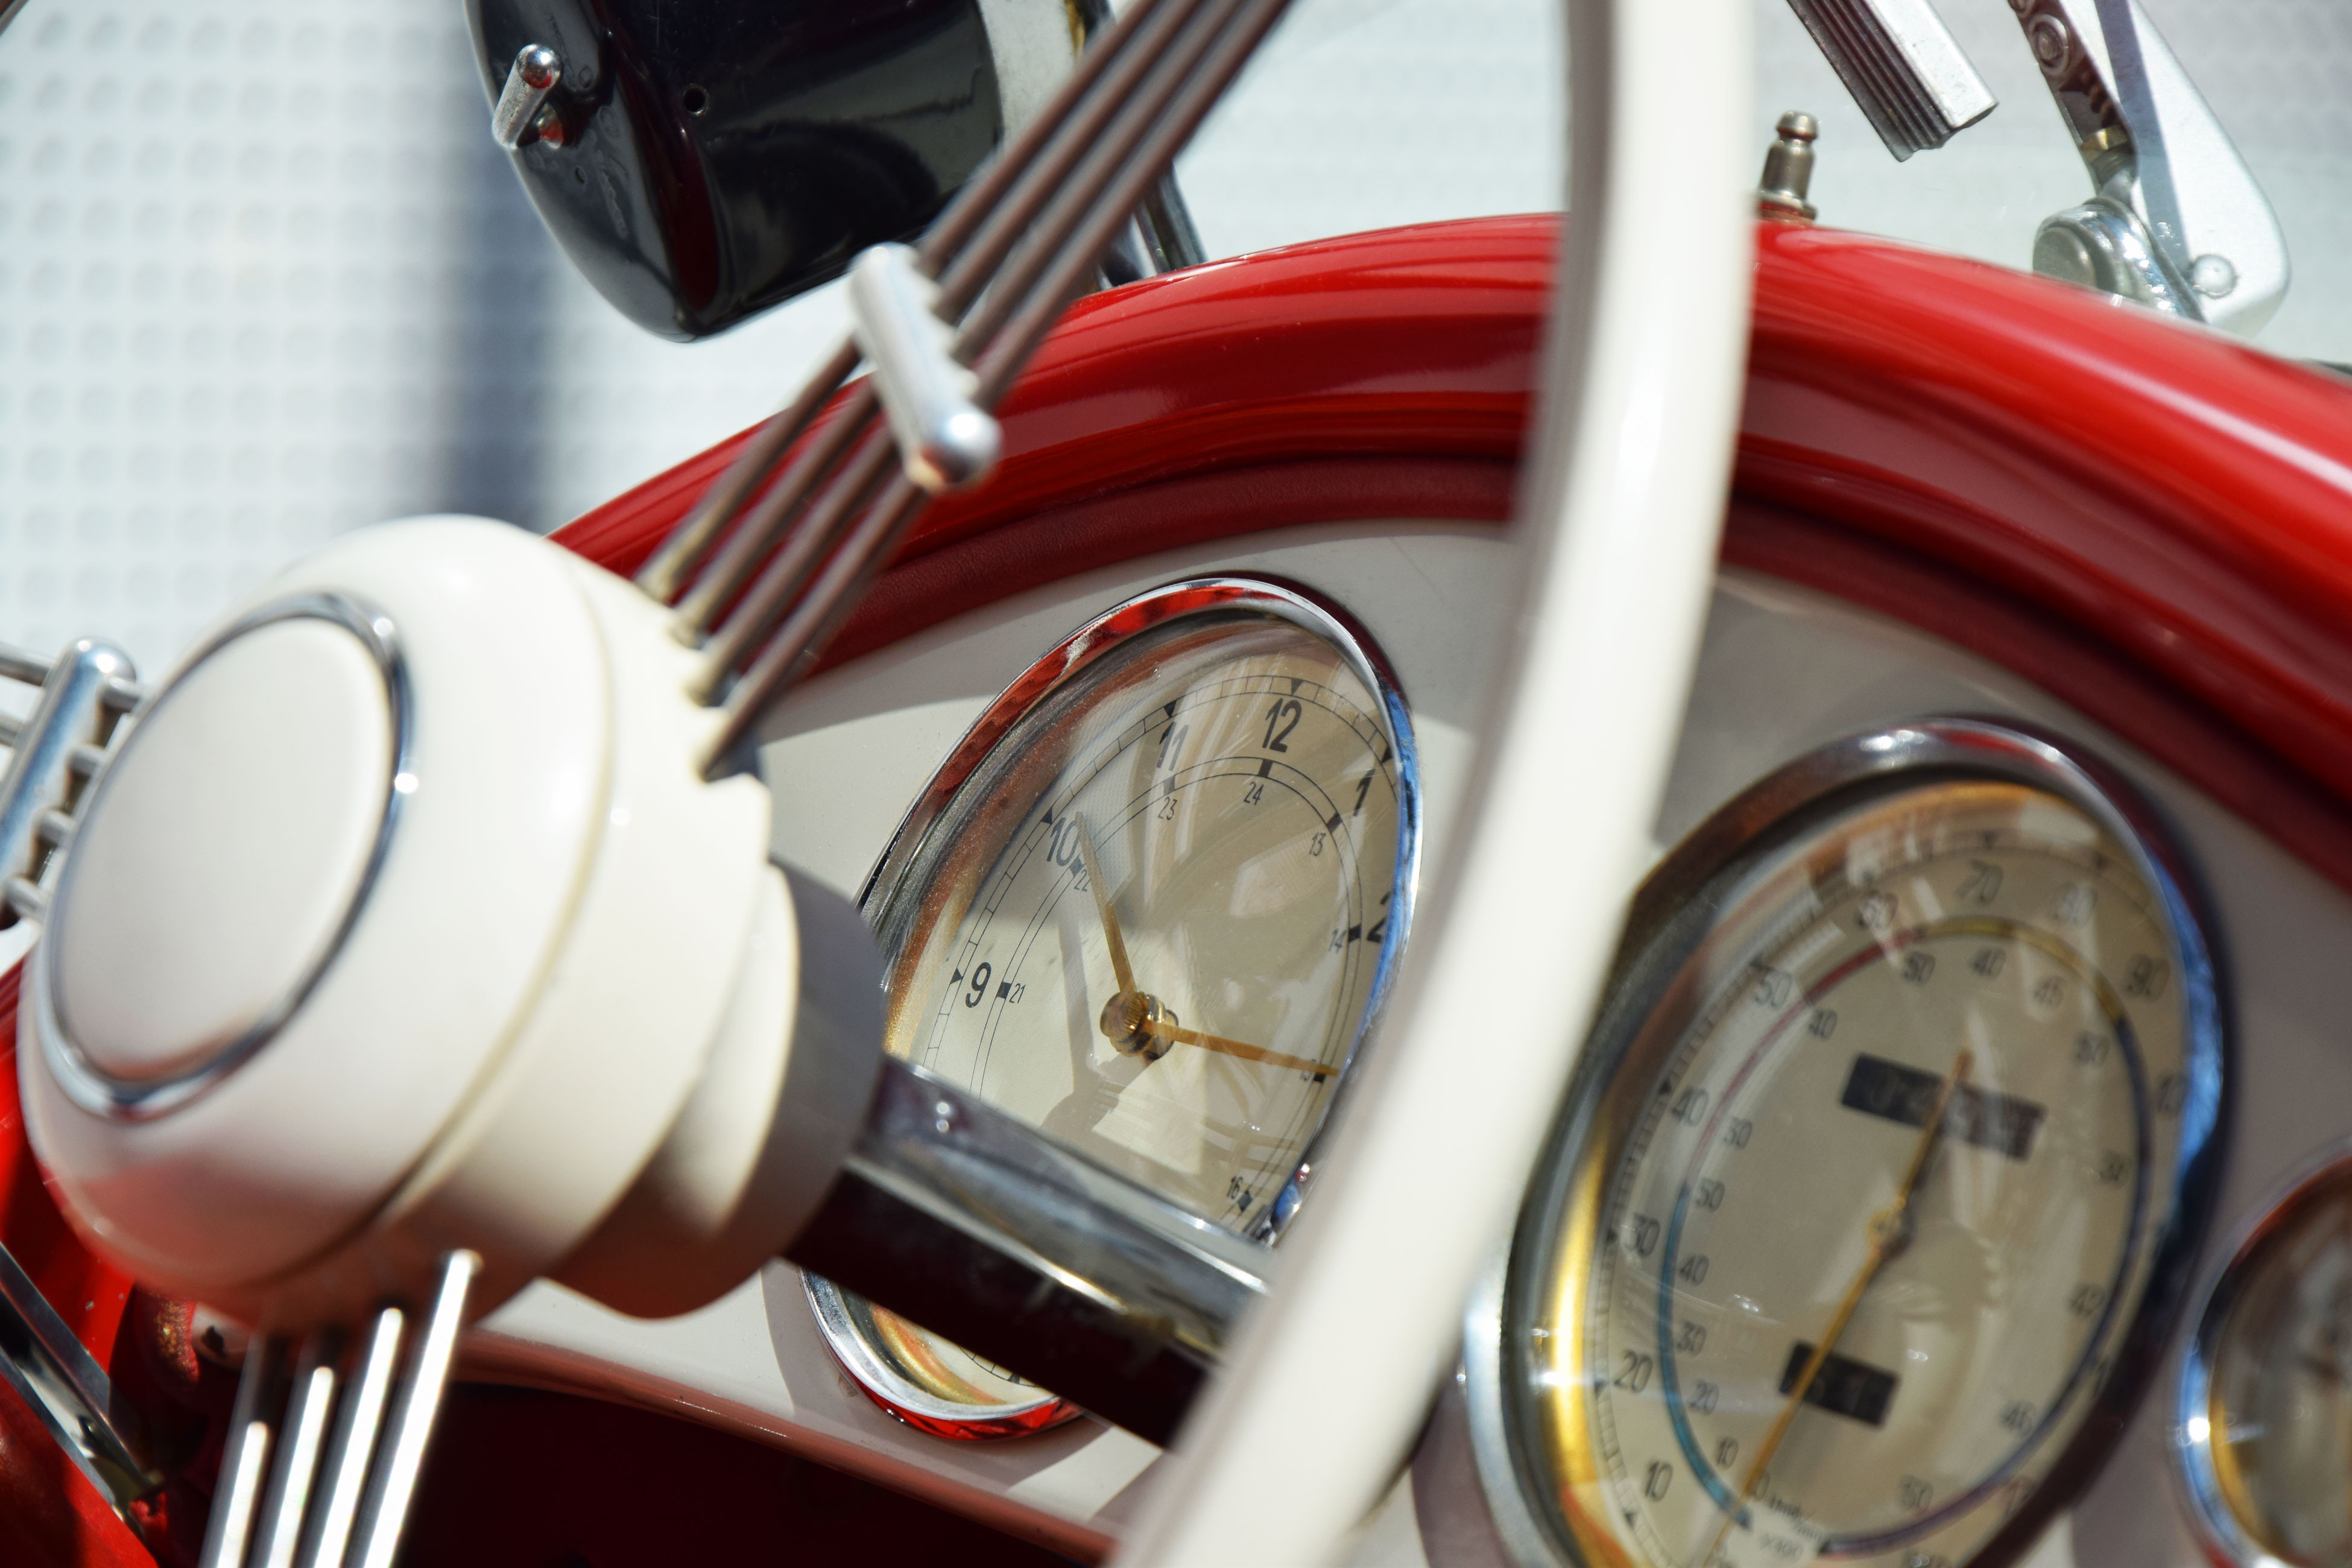
car, wheel, old, red, vehicle, motorcycle, auto, steering wheel, dashboard, old car, cockpit, oldtimer, classic, dashboards, land vehicle, automobile make